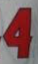
Number: 4